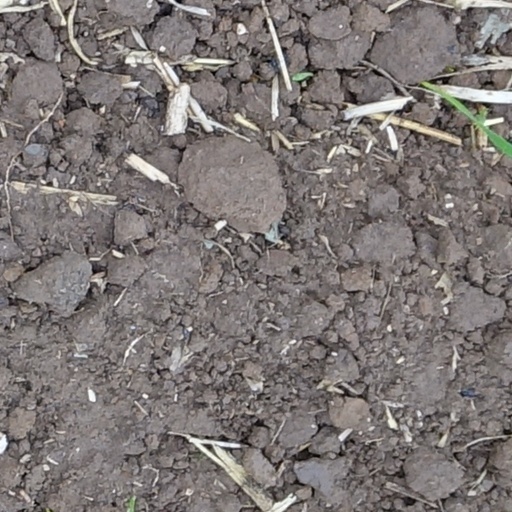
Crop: wheat